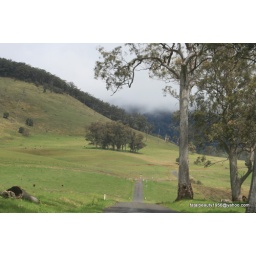
low clouds in the mountain and green fields and trees